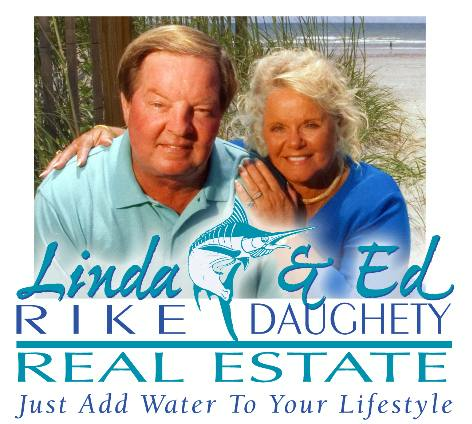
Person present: No